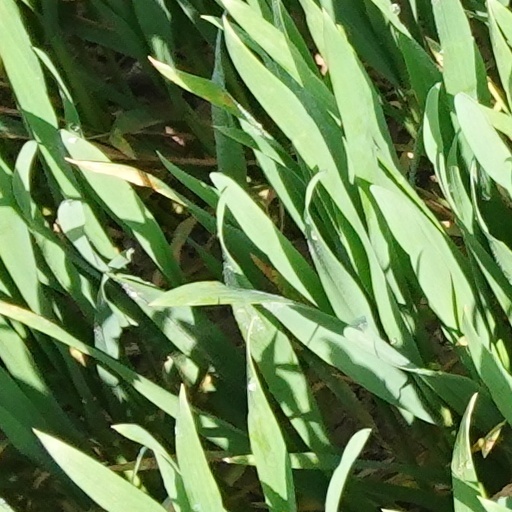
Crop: wheat